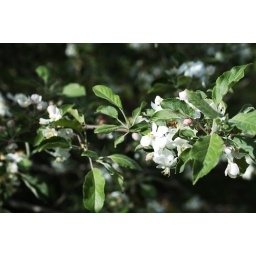
apple tree in backyard